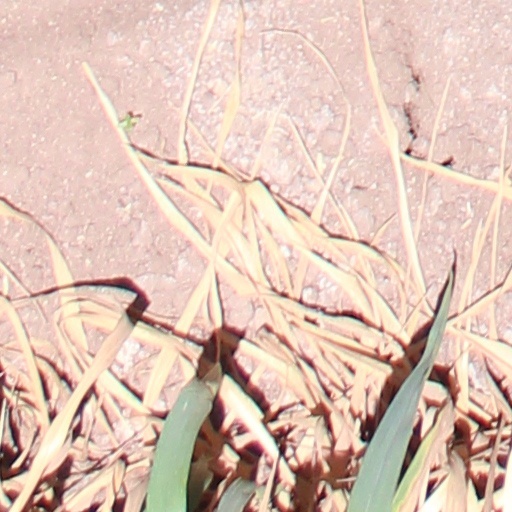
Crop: wheat